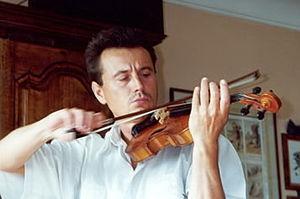
Irek Grabowski
Irek Grabowski, né Ireneusz Grabowski, est un auteur, compositeur, arrangeur et musicien polonais, au violon comme au piano.